The Girl from Trieste

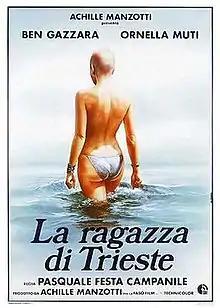
Italian theatrical release poster by Renato Casaro

La Ragazza di Trieste, internationally released as The Girl from Trieste, is a 1982 Italian romance-drama film directed by Pasquale Festa Campanile and based on a novel of the same name written by the director. It recounts a doomed love affair between a conventional man and a mentally unstable girl with suicidal tendencies.